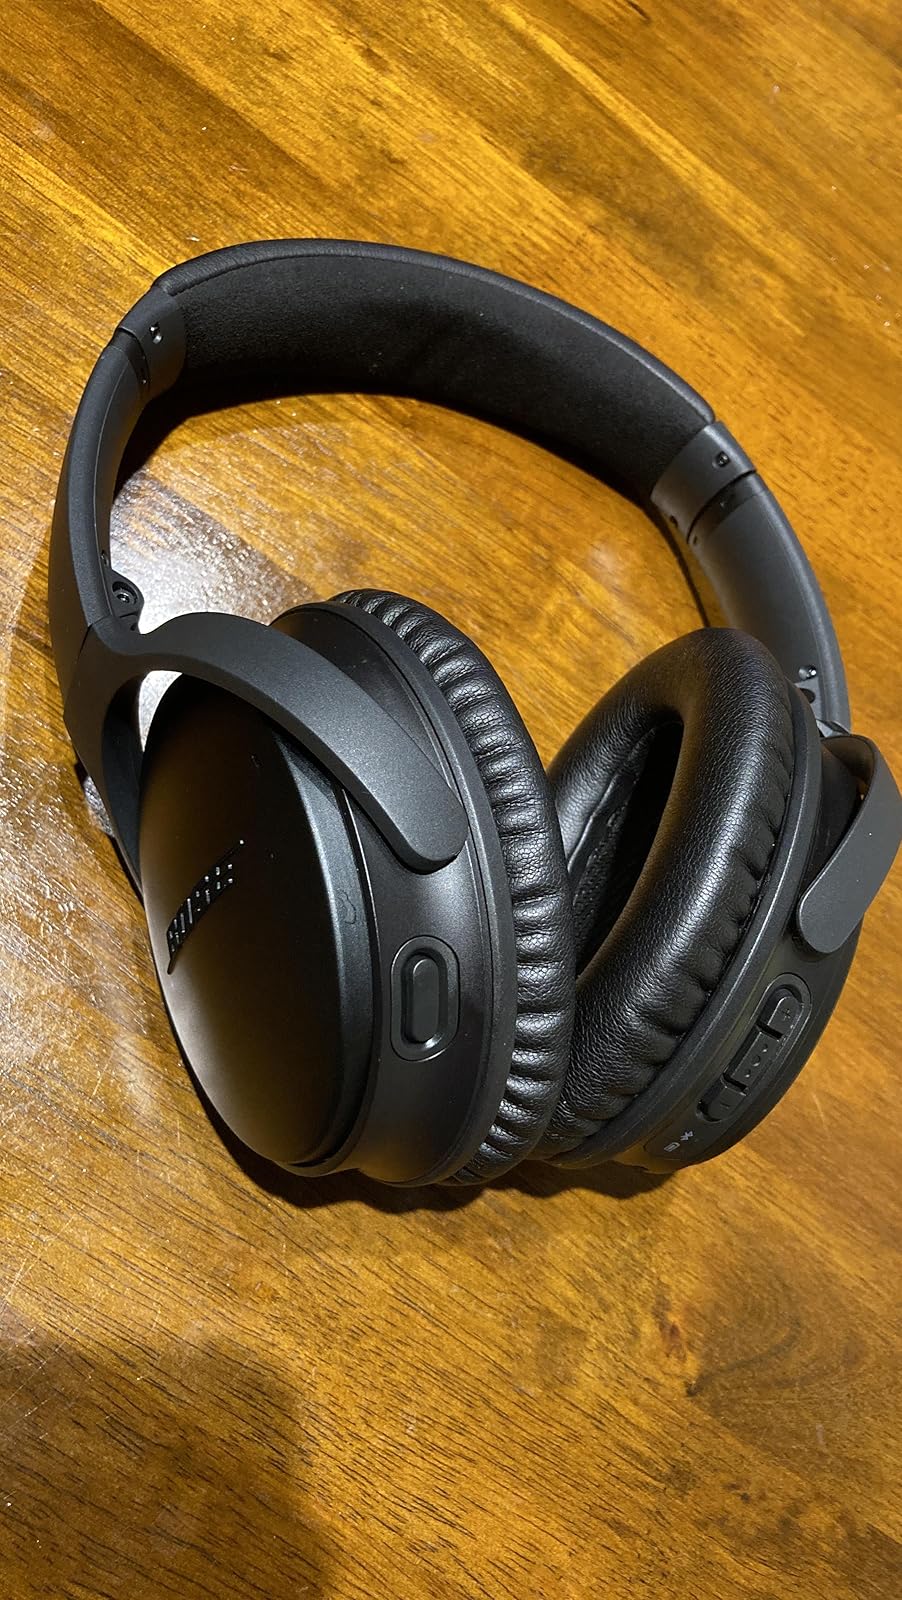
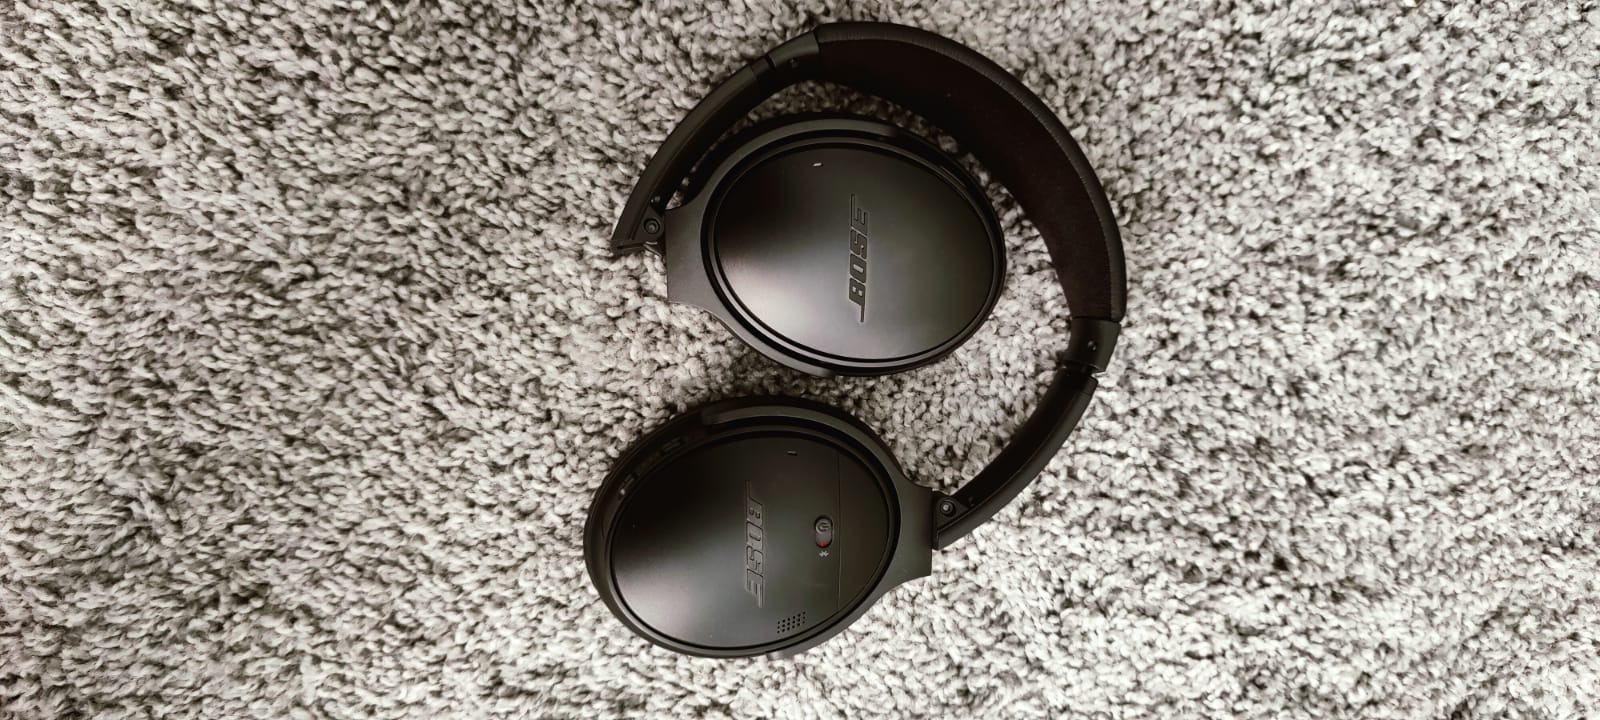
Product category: headphones
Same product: yes